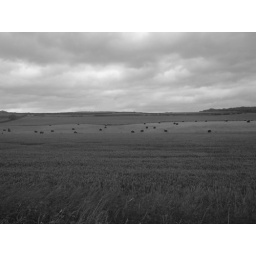
I took this picture on my phone in black &amp;amp; white of some fields when i was on a walk.